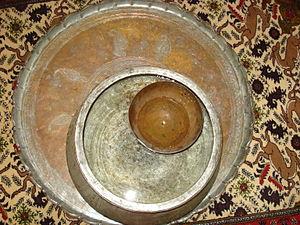
À l'origine, la clepsydre est un instrument à eau qui permet de définir la durée d'un évènement, la durée d'un discours par exemple. On contraint la durée de l’évènement au temps de vidage d'une cuve contenant de l'eau qui s'écoule par un petit orifice. Dans l'exemple du discours, l'orateur doit s'arrêter quand le récipient est vide. La durée visualisée par ce moyen est indépendante d'un débit régulier du liquide ; le récipient peut avoir n'importe quelle forme. L'instrument n'est donc pas une horloge hydraulique.